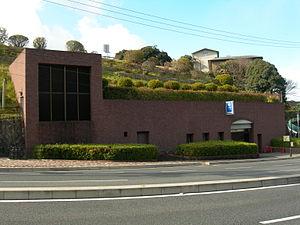
Keage est une station du métro de Kyoto sur la ligne Tōzai dans l'arrondissement de Higashiyama à Kyoto.